Studio pottery

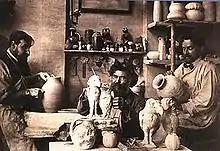
The Martin brothers in their studio

Notable studios included Brannam Pottery, Castle Hedingham Ware, Martin Brothers and Sir Edmund Harry Elton.